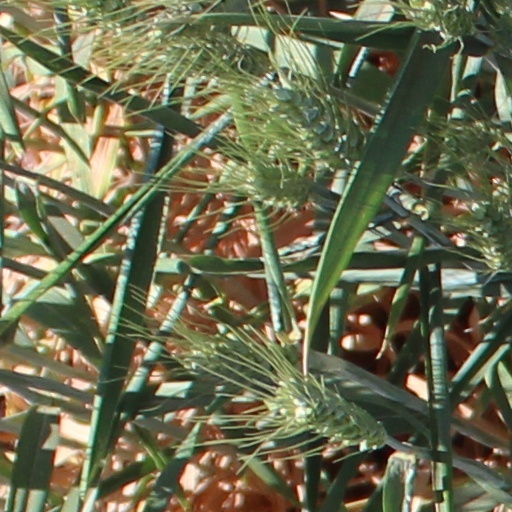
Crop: wheat